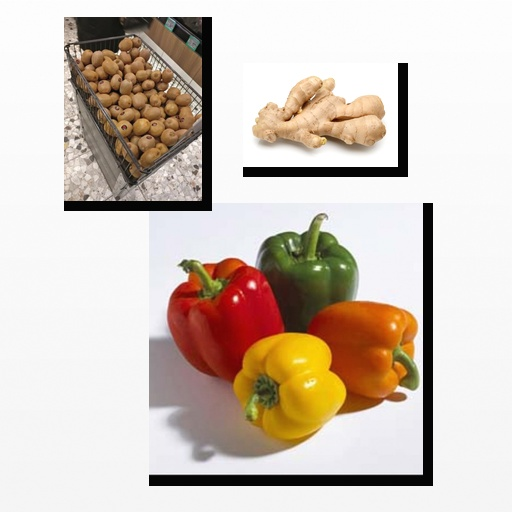
Food items: kiwi, bell_pepper, ginger